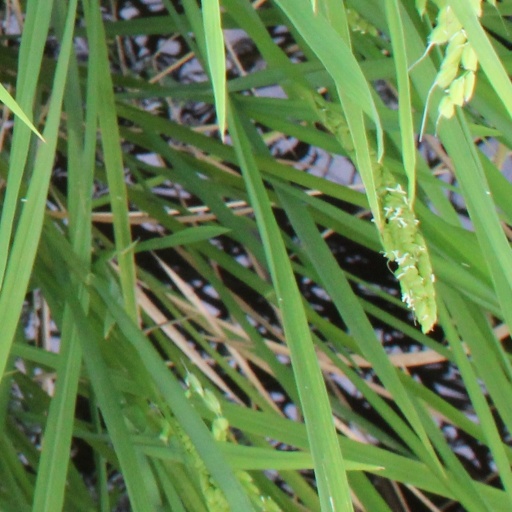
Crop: rice